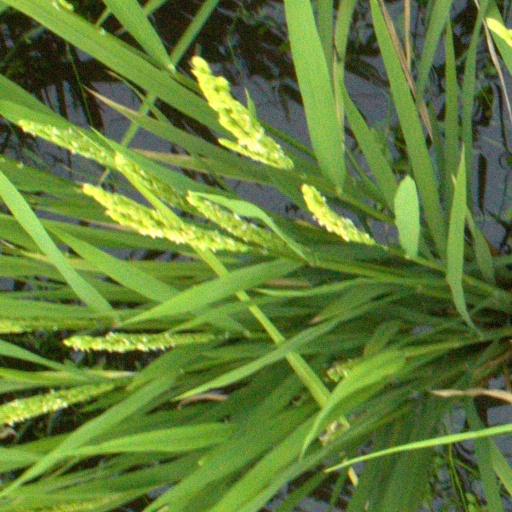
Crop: rice